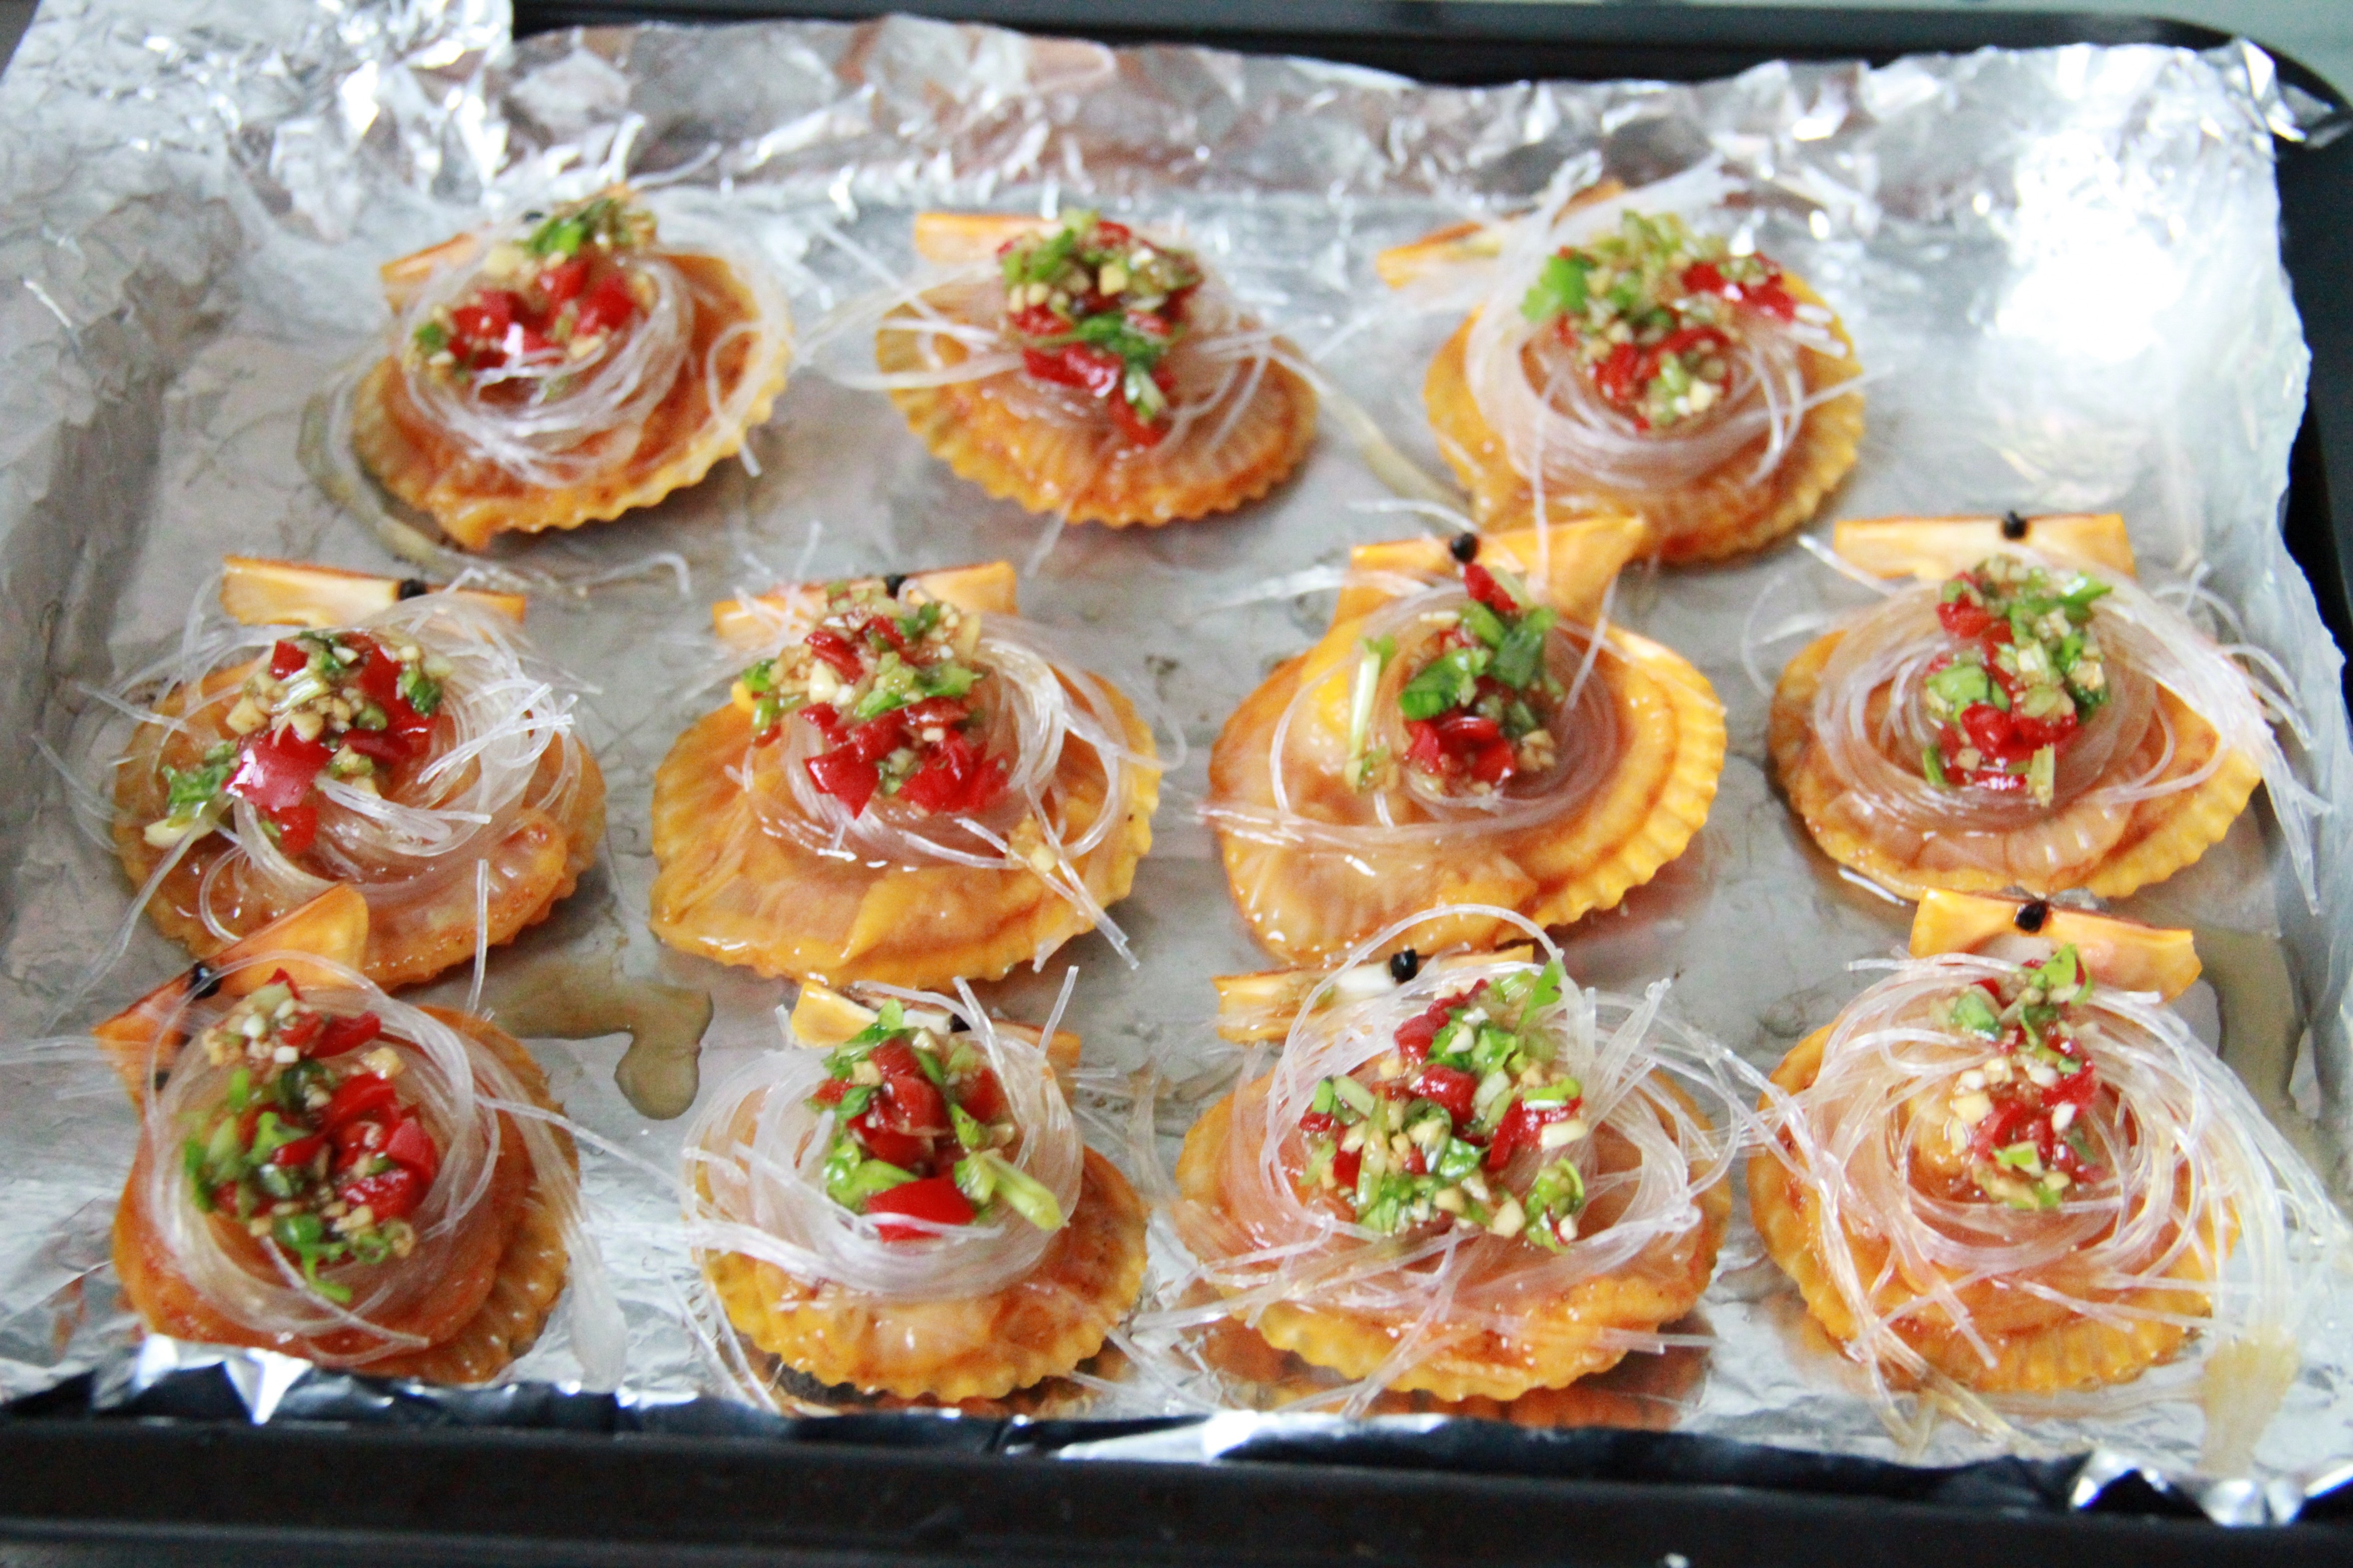
dish, food, produce, dessert, cuisine, canape, scallop, wobble, baked goods, roasted scallops, danish pastry, hors d oeuvre